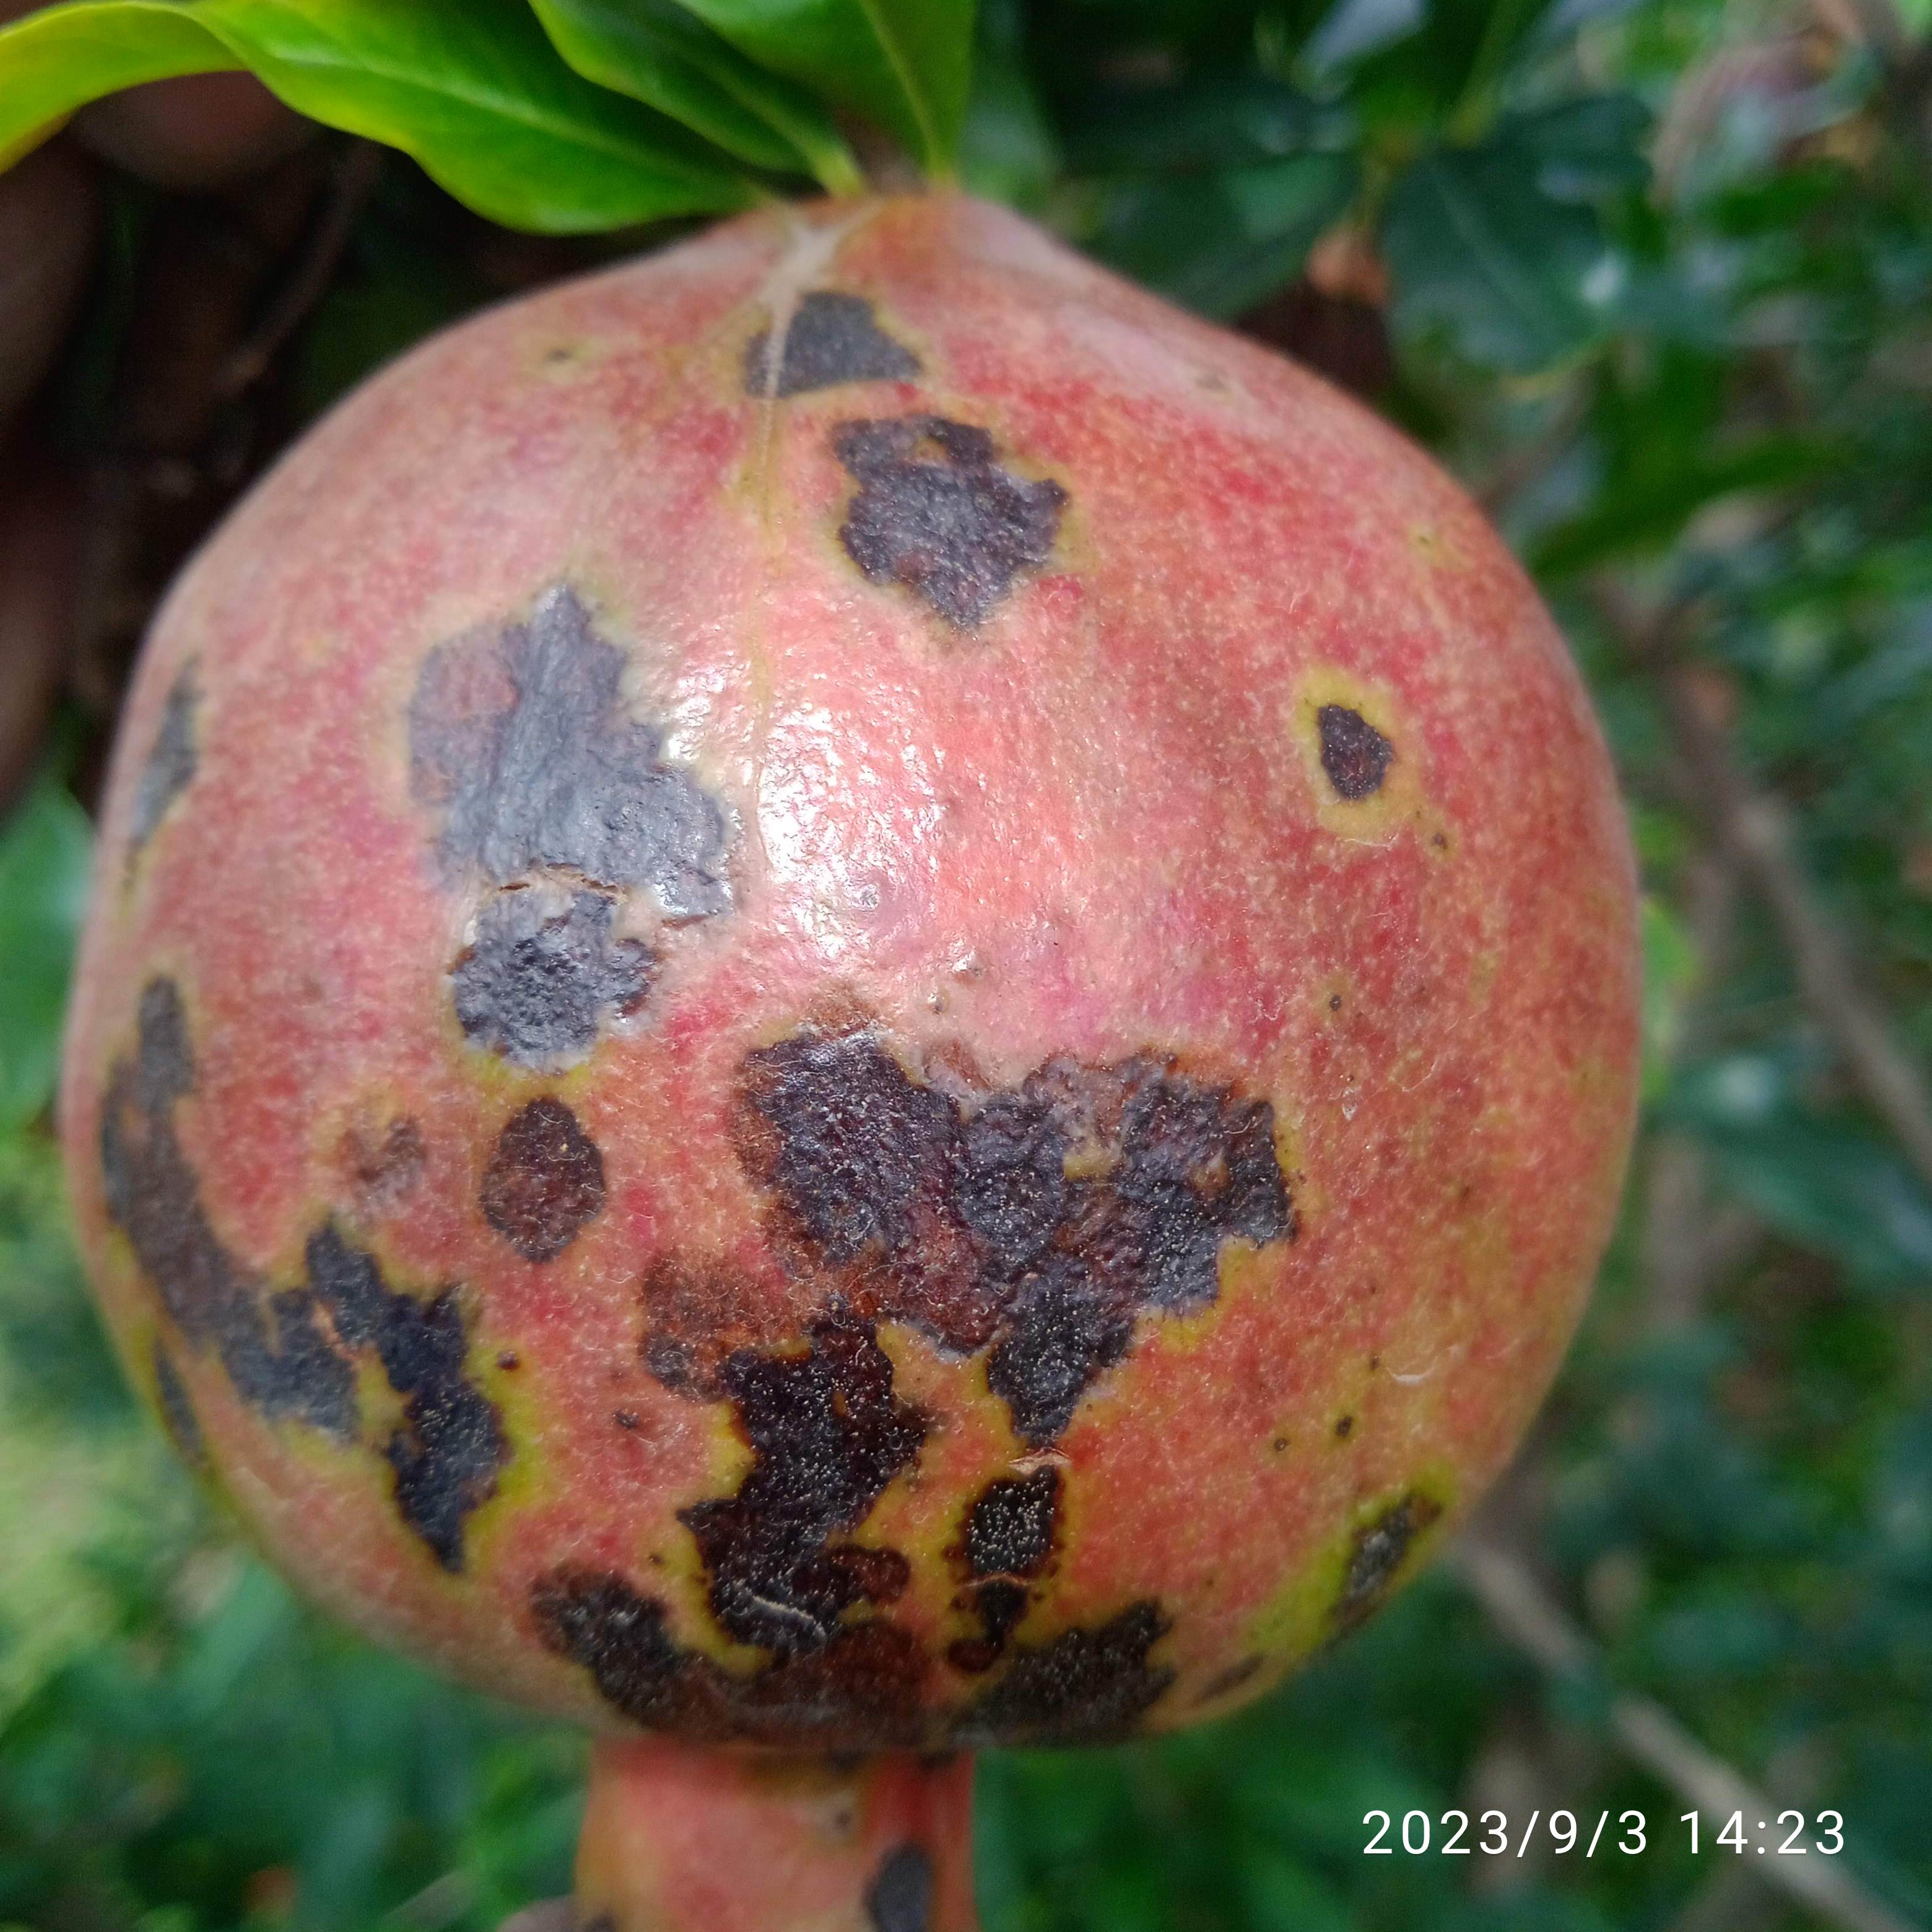
Label: Anthracnose